Rolls-Royce Phantom VII

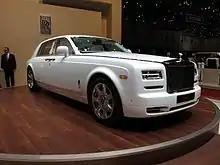
Rolls-Royce Phantom Serenity (Series II)

The Art Deco cars are versions of the Phantom inspired by the Art Deco era.